History of Bombay under Portuguese rule (1534–1661)

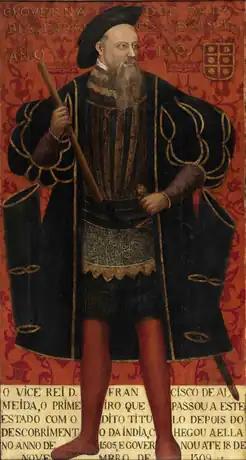
Francisco de Almeida was the first Portuguese soldier to sail through Bombay Harbour in 1508.

From the third century BCE to 1534, the islands had been under the control of the following dynasties in succession: Mauryas (3rd century BCE – around 185 BCE), Satavahanas (Around 185 BCE – 250 CE), Abhiras and Vakatakas (250 CE – early 5th century), Kalachuris (5th century), Konkan Mauryas (6th and early 7th century), Chalukyas (later 7th century), Rashtrakutas (mid-8th century), Silharas (810 to 1260), Yadavas (late 13th century – 1348), Muslim rulers of Gujarat (1348–1391), and the Gujarat Sultanate (1391–1534). At the time of arrival of the Portuguese, Bombay was ruled by Sultan Bahadur Shah of the Gujarat Sultanate, and was an archipelago of seven islands: Bombay Island ("Bombaim"), Parel, Mazagaon, Mahim, Colaba, Worli, and Old Woman's Island (also known as "Little Colaba"). The Salsette group of islands were located east of Bombay, separated by the Mahim Bay. Important strategic towns located near Bombay were Bassein ("Baçaim") to the north, Thana to the east, and Chaul to the south.